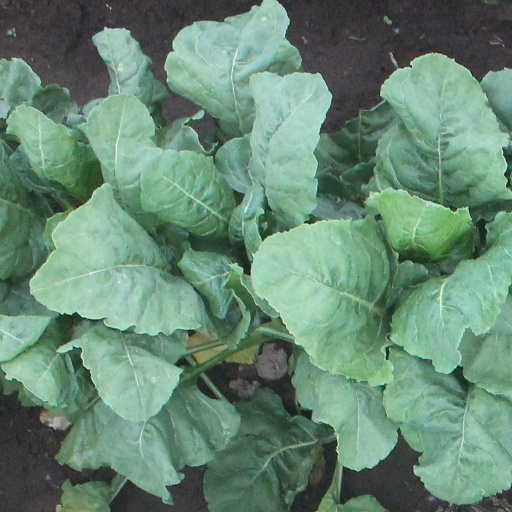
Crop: sugar beet